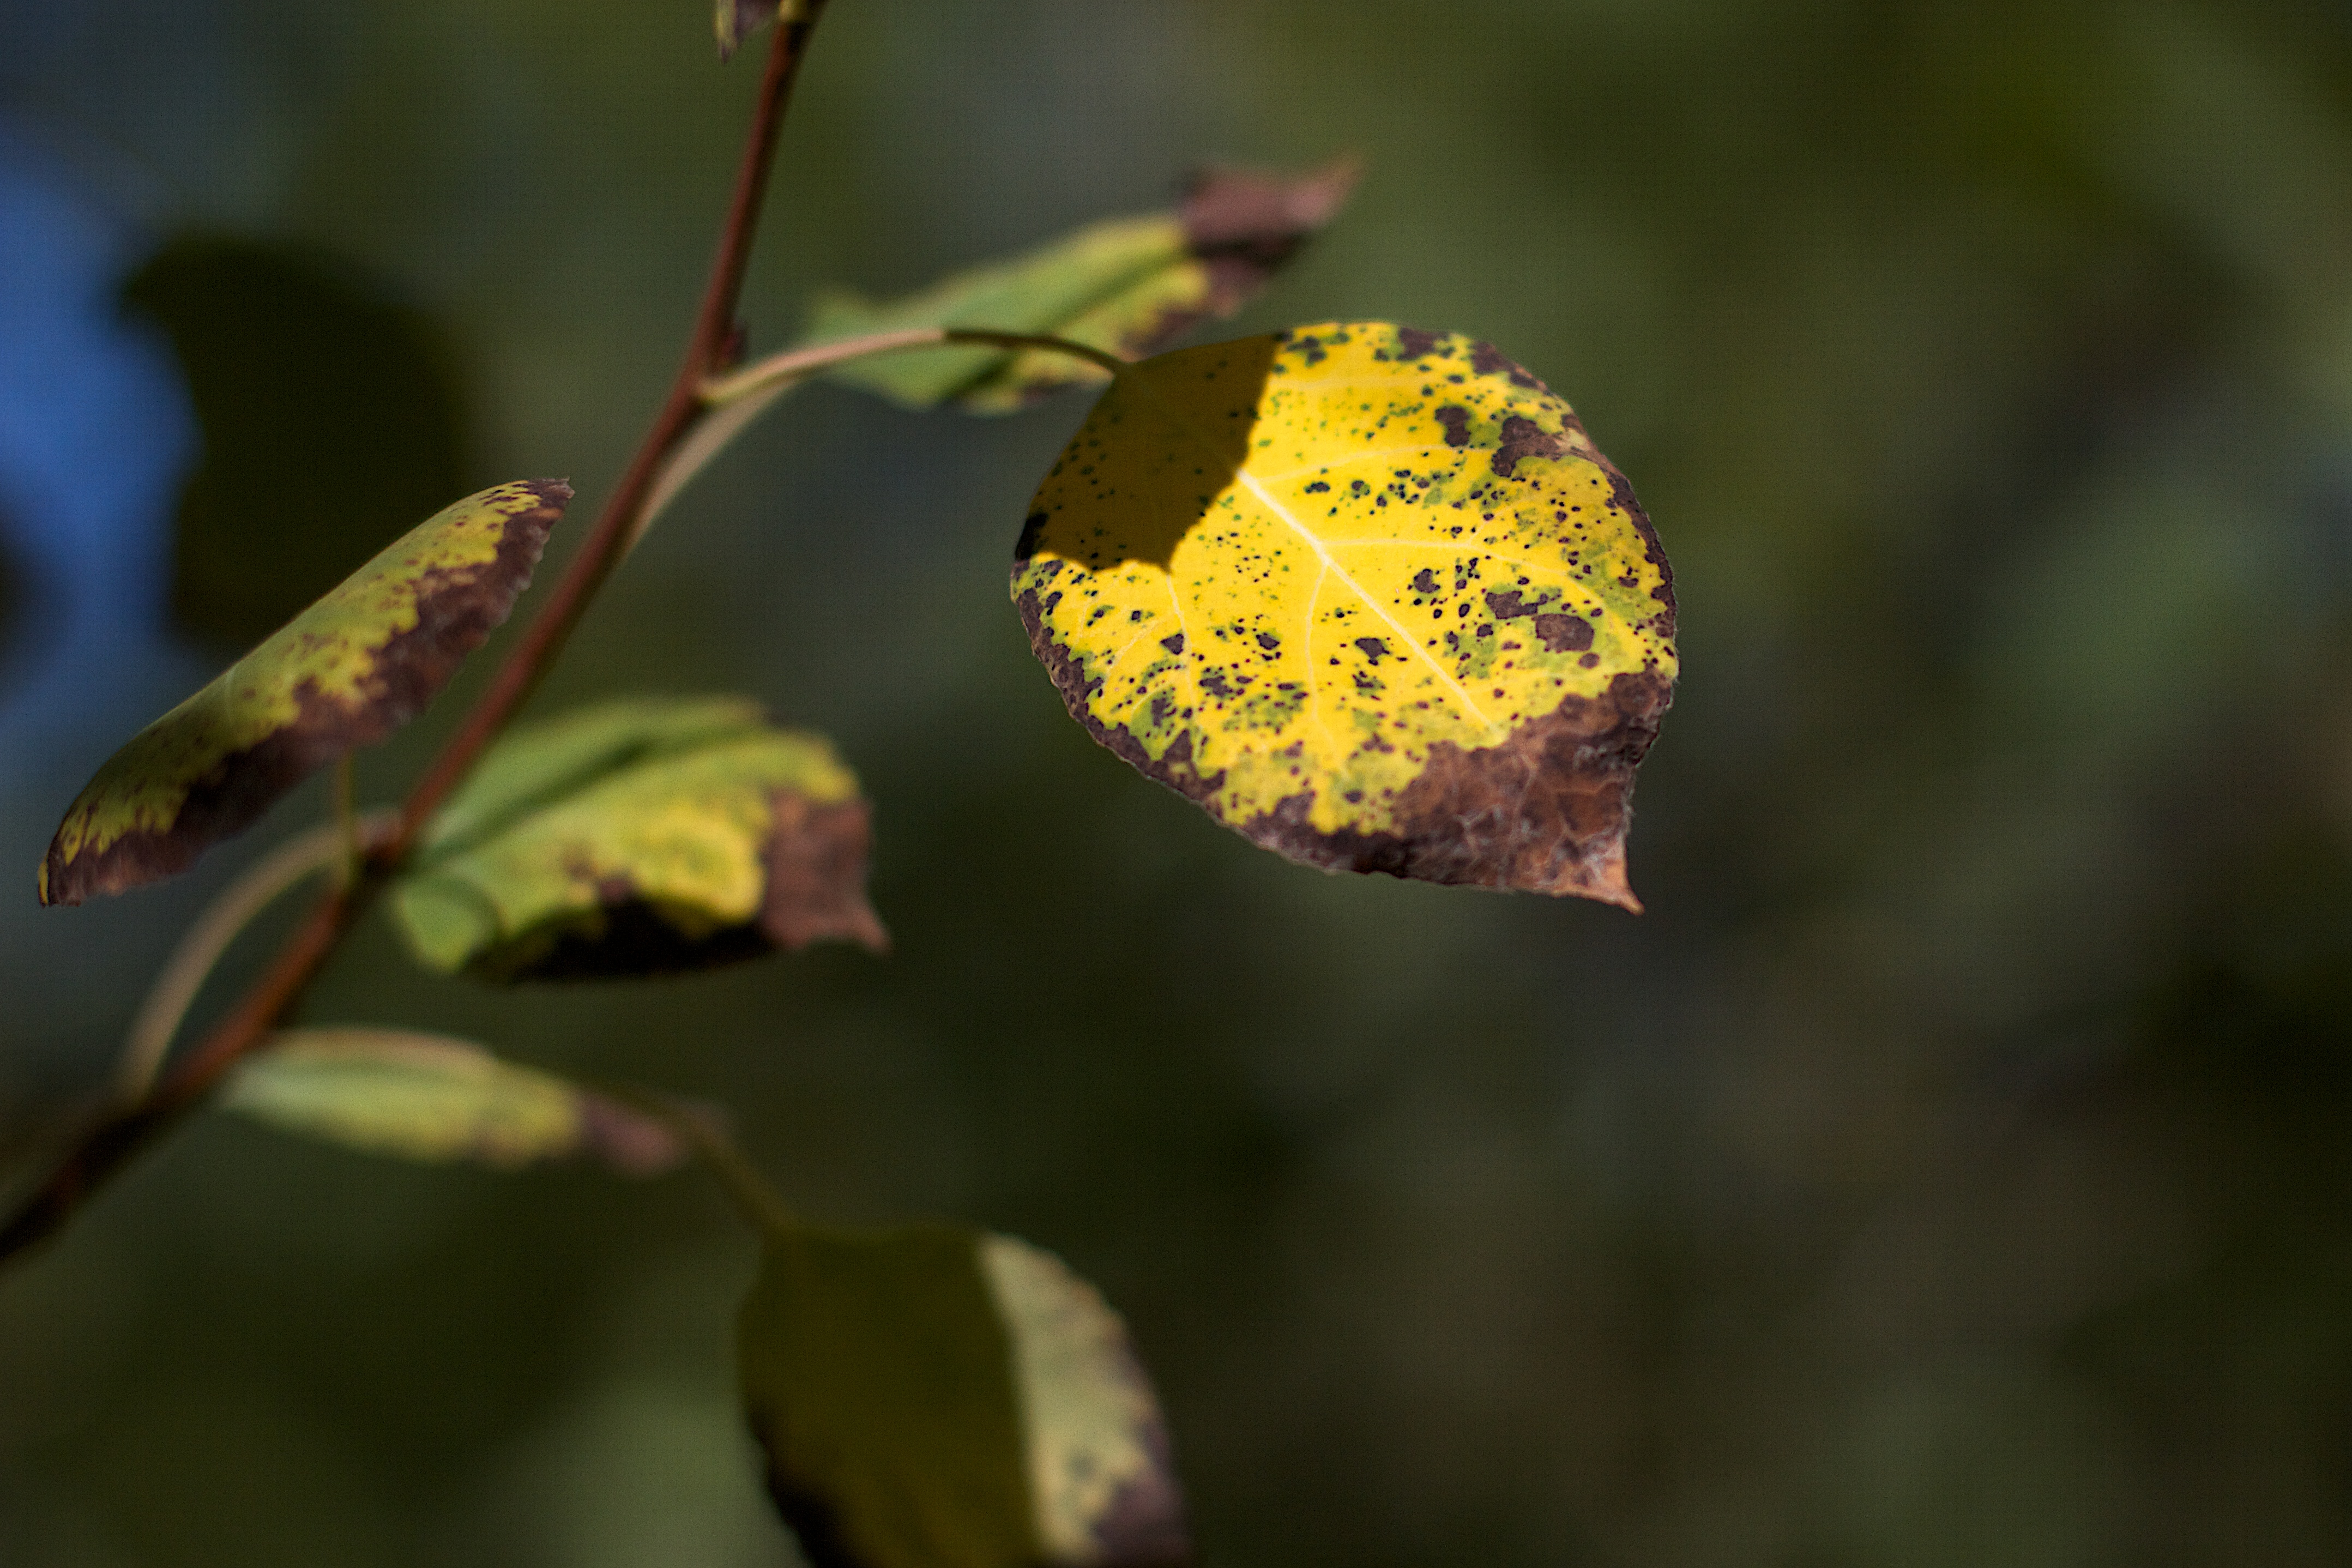
tree, nature, branch, blossom, plant, photography, sunlight, leaf, flower, petal, autumn, botany, yellow, flora, fauna, wildflower, close up, macro photography, flowering plant, plant stem, land plant